Holiness movement

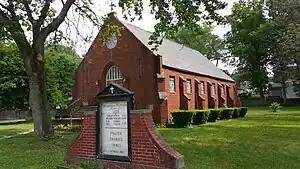
Grace Wesleyan Methodist Church is a parish church of the Allegheny Wesleyan Methodist Connection, one of the largest denominations in the conservative holiness movement, and is located in Akron, Ohio.

Throughout the early 20th century, week-long revival campaigns with local churches, and revival elements brought into the worship service, carried on the tradition of camp meetings.